Parasol Henbē

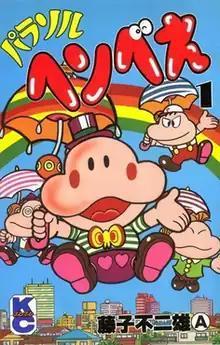
First "tankōbon" volume cover

is a Japanese multimedia franchise created by Fujiko Fujio A (the pen name for Motoo Abiko). A manga series was published in Kodansha's "Hero Magazine" from the October 1989 to the January 1991 issues, with its chapters collected in two "tankōbon" volumes. A 200-episode anime television series, produced by Studio C&D, was broadcast on NHK from October 2, 1989, to January 12, 1991.